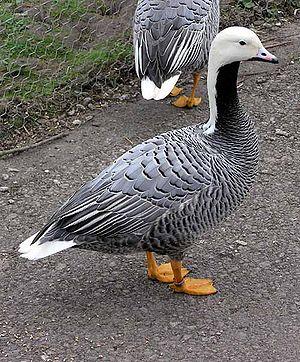
Le refuge faunique national Izembek est une réserve faunique située en Alaska aux États-Unis. Son statut a été établi en 1980 par l'Alaska National Interest Lands Conservation Act.